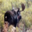
Label: deer